Grow Up (video game)

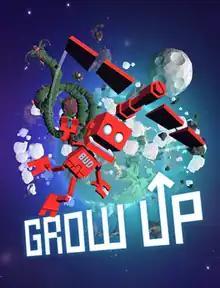

Grow Up is an adventure platform video game developed by Ubisoft Reflections and published by Ubisoft. The game, which is the sequel to 2015's "Grow Home", was released on 16 August 2016 for Microsoft Windows, PlayStation 4, and Xbox One.